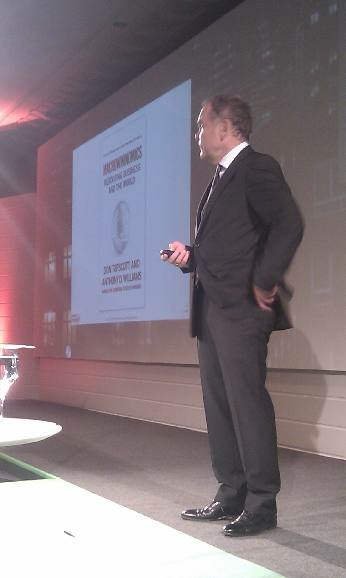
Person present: Yes